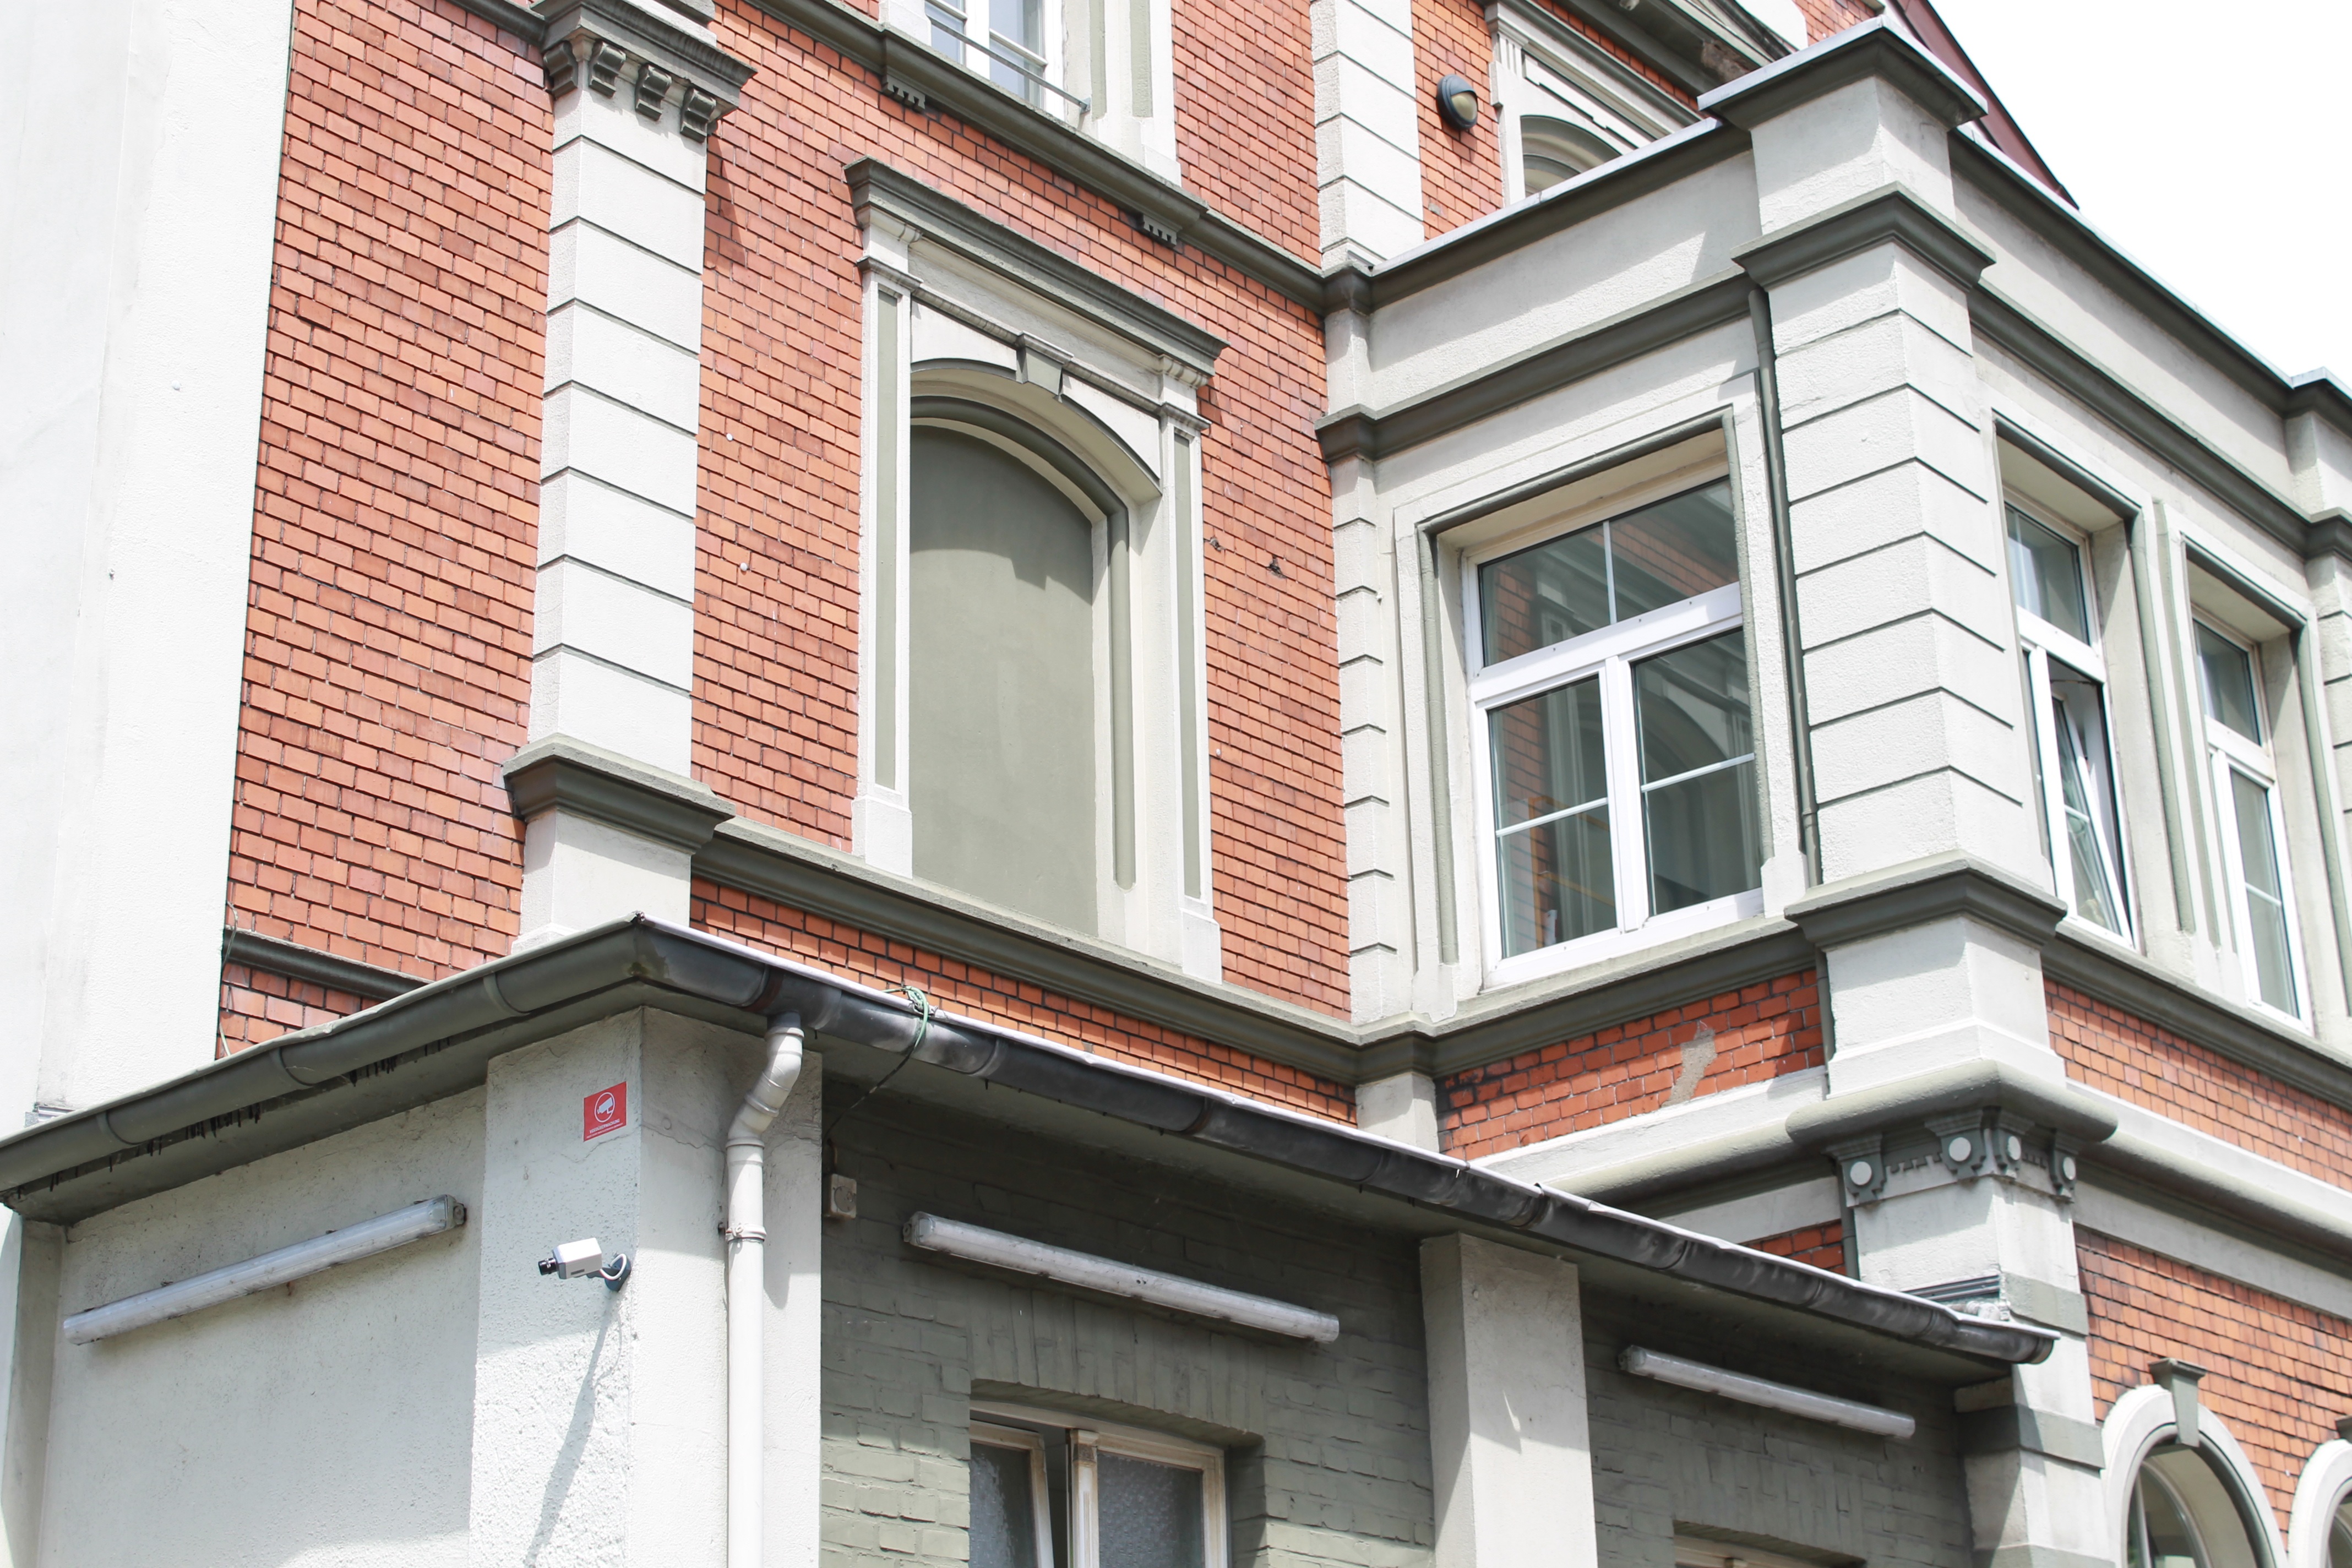
architecture, house, window, home, red, facade, property, old building, siding, condominium, neighbourhood, real estate, residential area, sash window